United Nations Security Council Resolution 1936

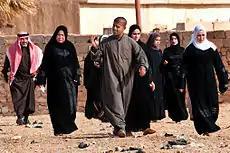
Iraqi citizens after voting in the 2010 elections

United Nations Security Council Resolution 1936, adopted unanimously on August 5, 2010, after recalling all previous resolutions on the situation in Iraq, including resolutions 1500 (2003), 1546 (2004), 1557 (2004), 1619 (2005), 1700 (2006), 1770 (2007), 1830 (2008) and 1883 (2009), the Council extended the mandate of the United Nations Assistance Mission in Iraq (UNAMI) for a further period of 12 months, until July 31, 2011.